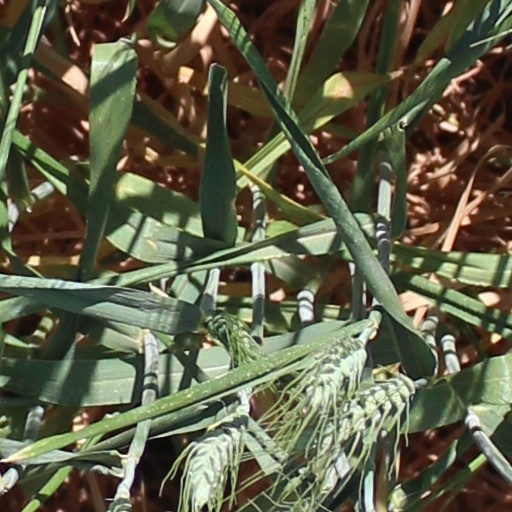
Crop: wheat